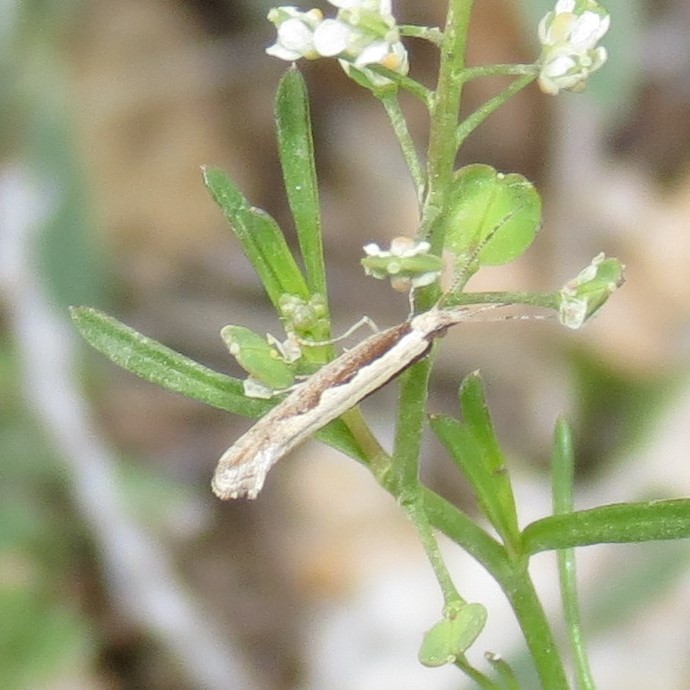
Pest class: diamondback_moth